Sharpham, Ashprington

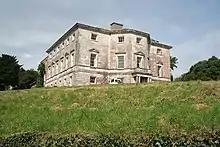
Sharpham House, Ashprington, Devon, commenced in about 1770 by Captain Philemon Pownoll to the designs of the architect Sir Robert Taylor

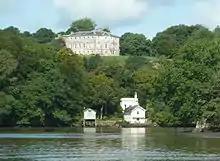
Setting of Sharpham House above the River Dart

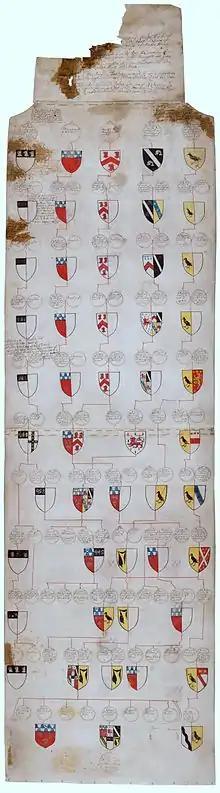
Palmes family heraldic pedigree roll (early 17th c.) showing part of the descent of Sharpham

Sharpham is an historic estate in the parish of Ashprington, Devon. The Georgian mansion house, known as Sharpham House, overlooks the River Dart and is a Grade I listed building. The house was commenced in about 1770 by the Royal Navy captain Philemon Pownoll (died 1780) to the designs of the architect Sir Robert Taylor (1714–1788). In the opinion of Nikolaus Pevsner it contains "one of the most spectacular and daring later 18th century staircase designs anywhere in England". The park and gardens are Grade II* listed in the National Register of Historic Parks and Gardens. Part of the descent of Sharpham is shown on the Palmes family heraldic pedigree roll.